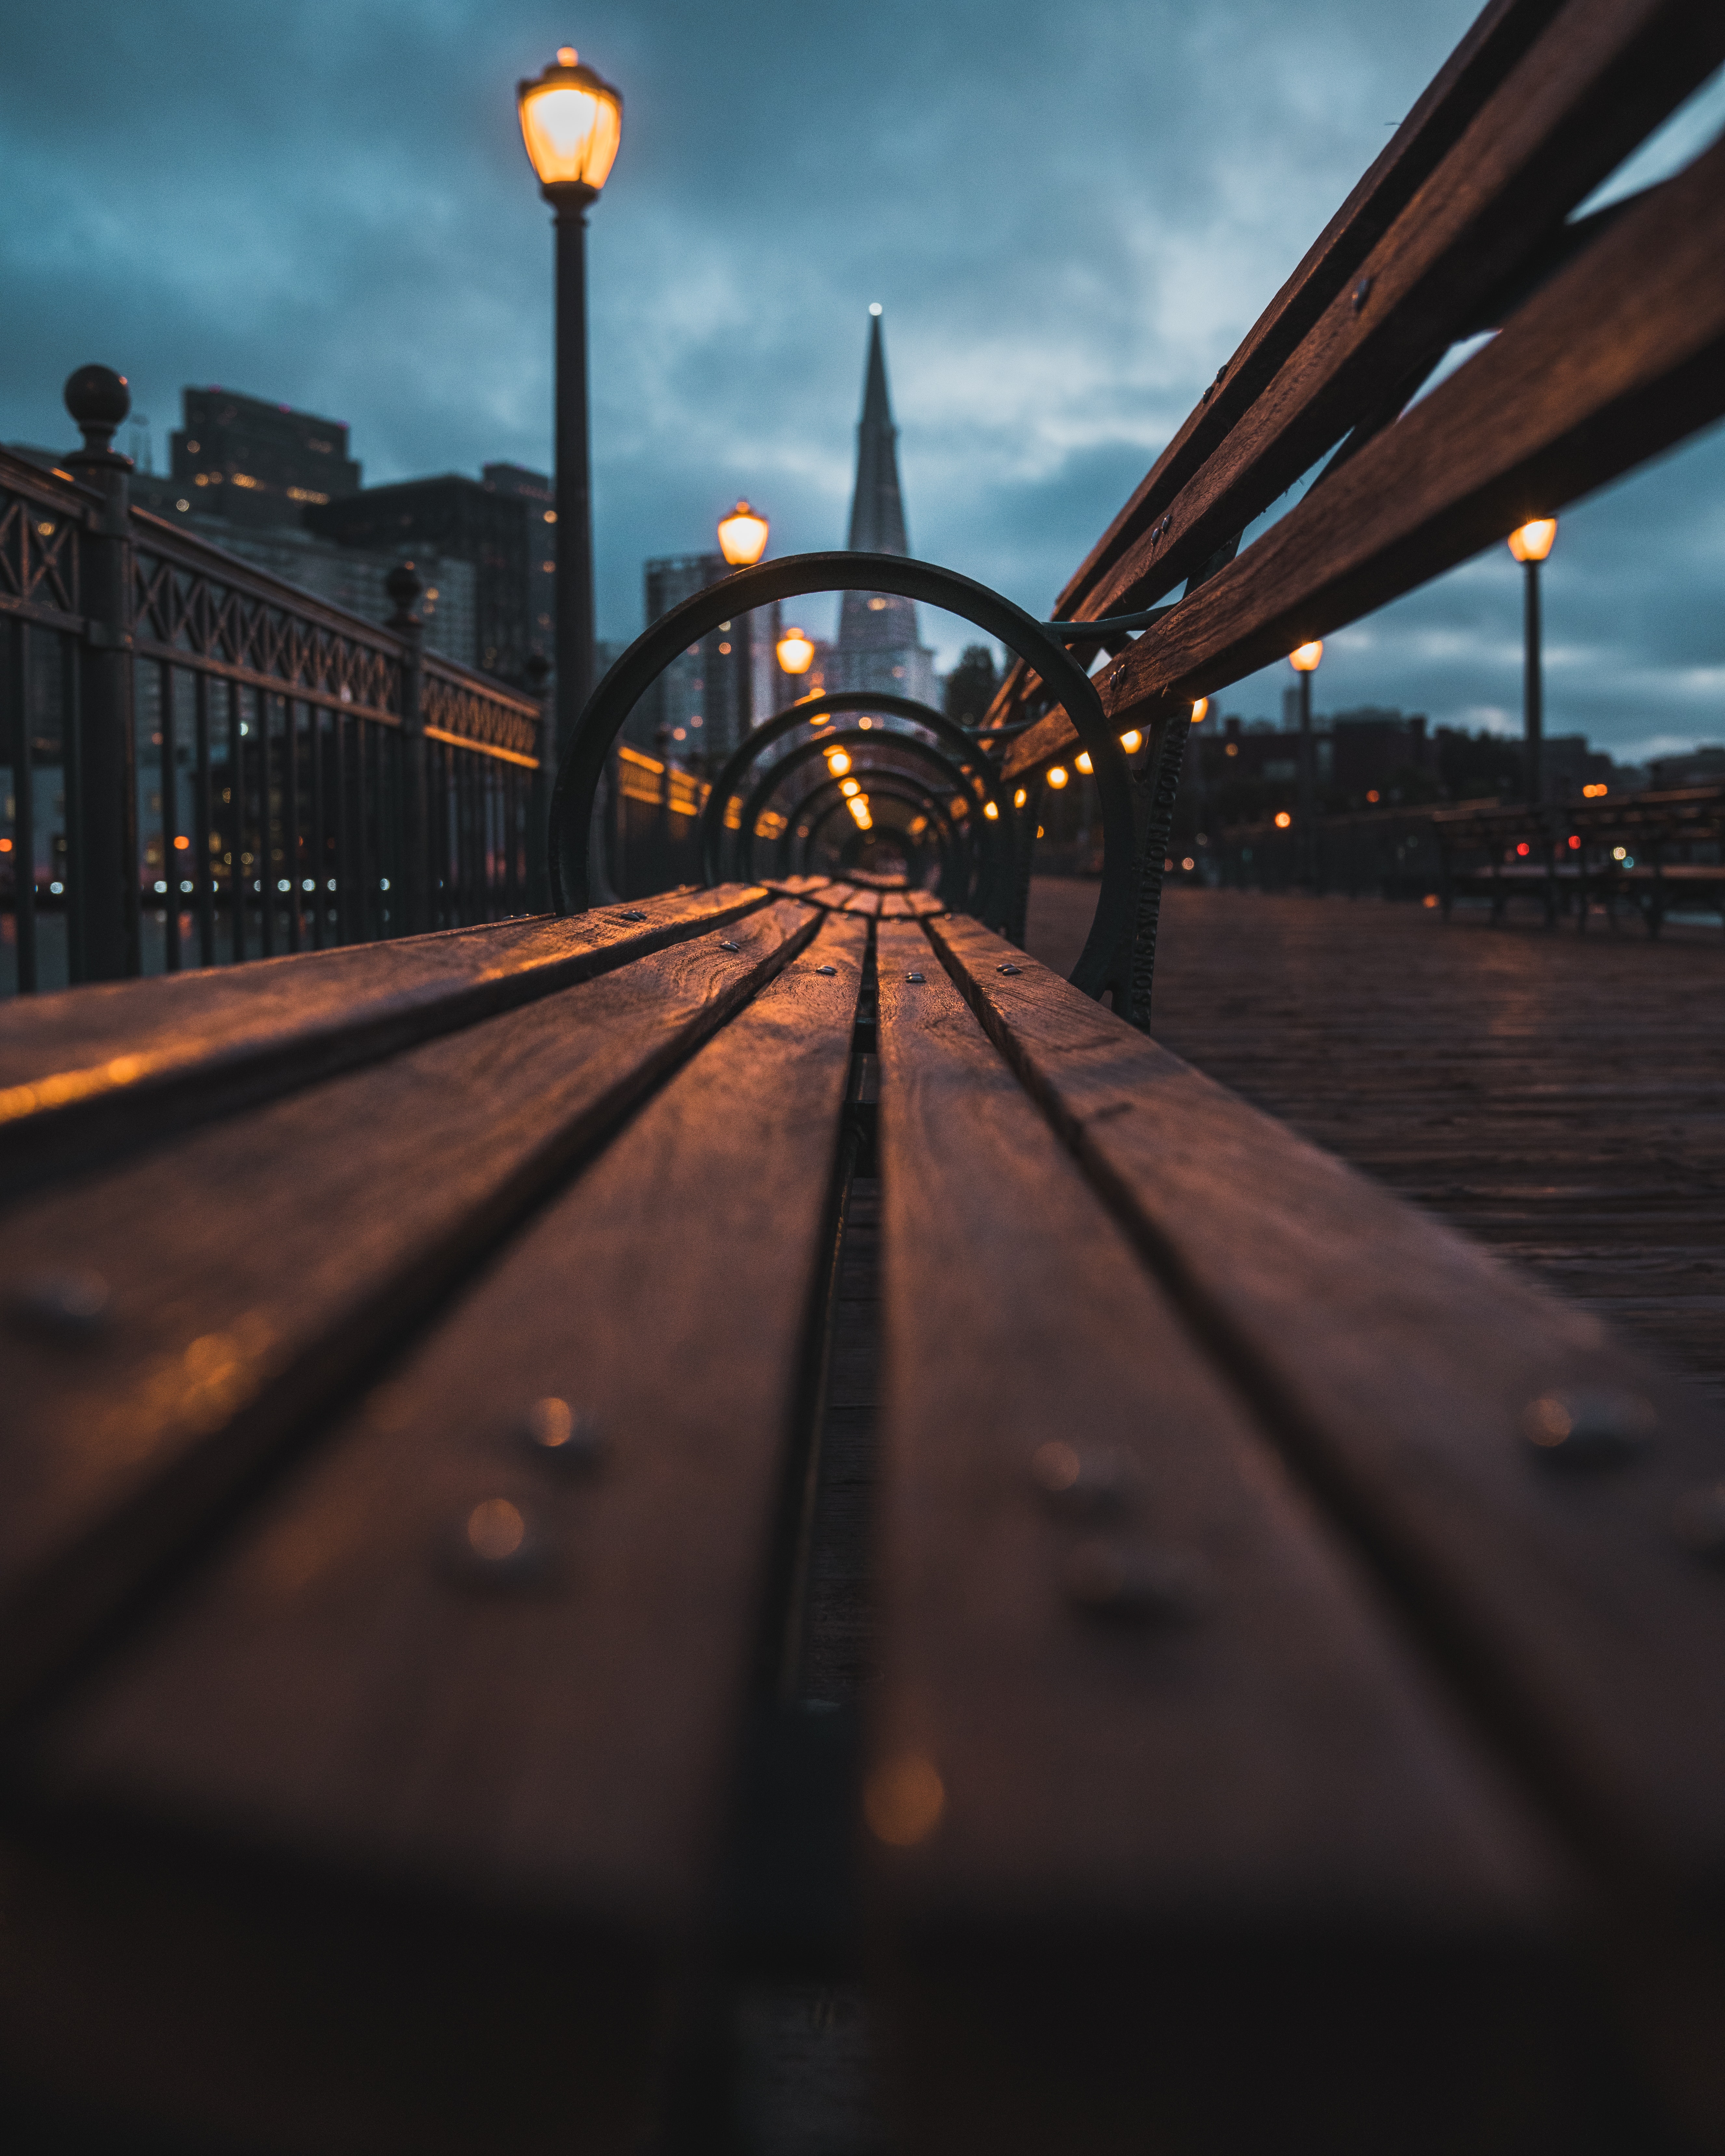
reflection, landmark, urban area, sky, architecture, evening, dusk, night, bridge, atmosphere, city, water, fixed link, metropolis, track, metropolitan area, car, cityscape, street light, sunset, symmetry, darkness